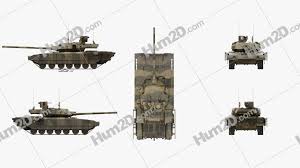
Label: Tank